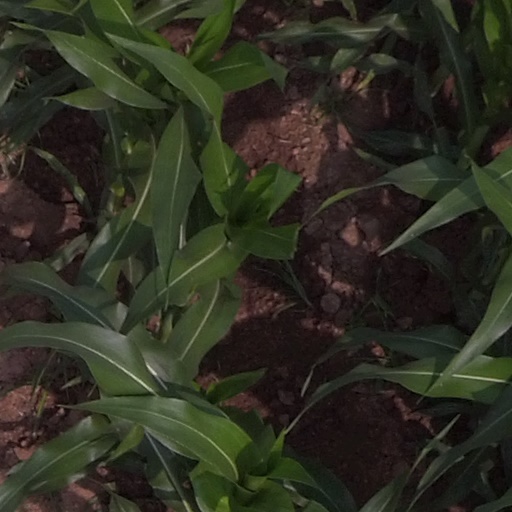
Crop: maize; corn